Trapped (2016 Hindi film)

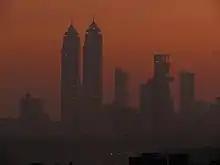
The protagonist in the film gets trapped in a Mumbai high rise.

Motwane has a fear of mice, and as a result, had characters of mice in the film which he felt was a "good opportunity" to get over his fear. He expressed that the survival drama genre in Indian cinema was still in a nascent stage and felt the film is along the lines of "Cast Away" (2000), "127 Hours" (2010) and "Buried" (2010). He mentioned that the character in the film was portrayed in a quirky and voyeuristic way, allowing the audience the experience of enjoying a man's misery.